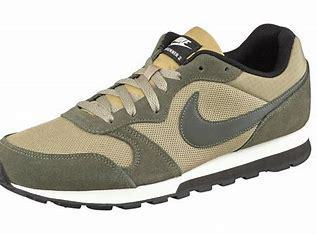
Brand: Nike
Model: MD Runner 2